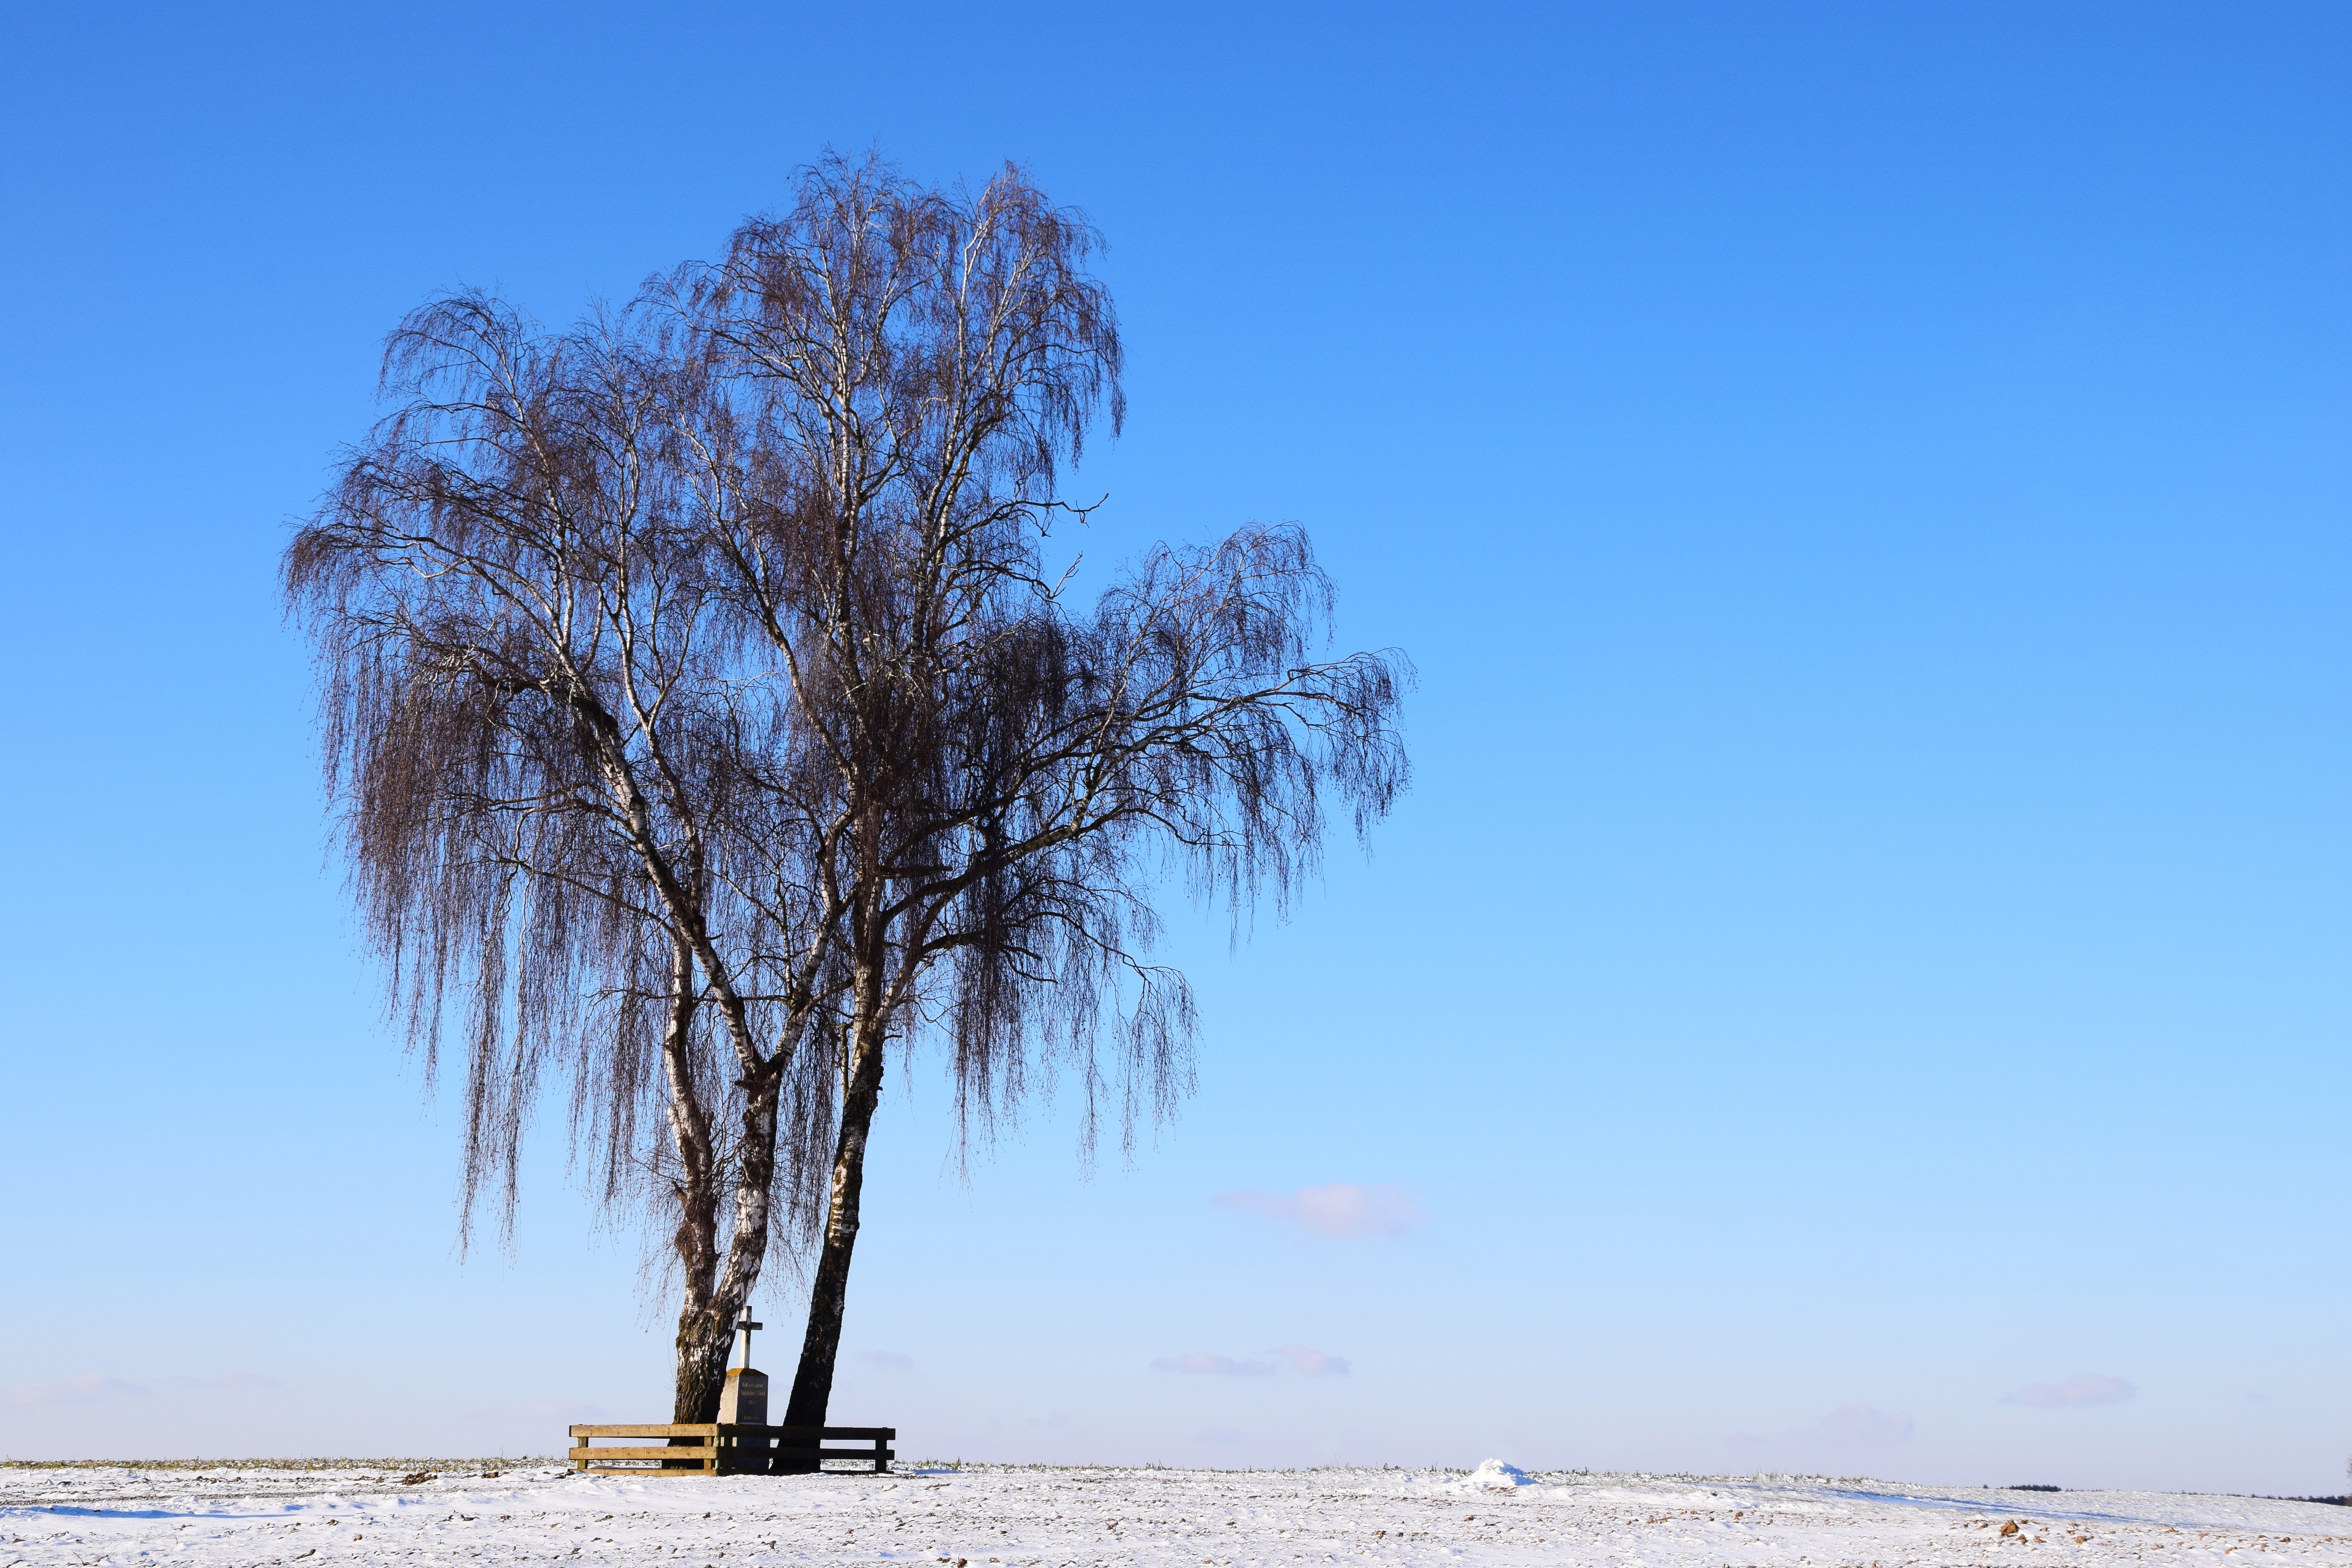
beach, sea, tree, horizon, branch, snow, cold, winter, plant, sky, shore, landmark, blue, lonely, season, blue sky, habitat, wintry, kahl, wayside cross, field cross, natural environment, woody plant, waypoint